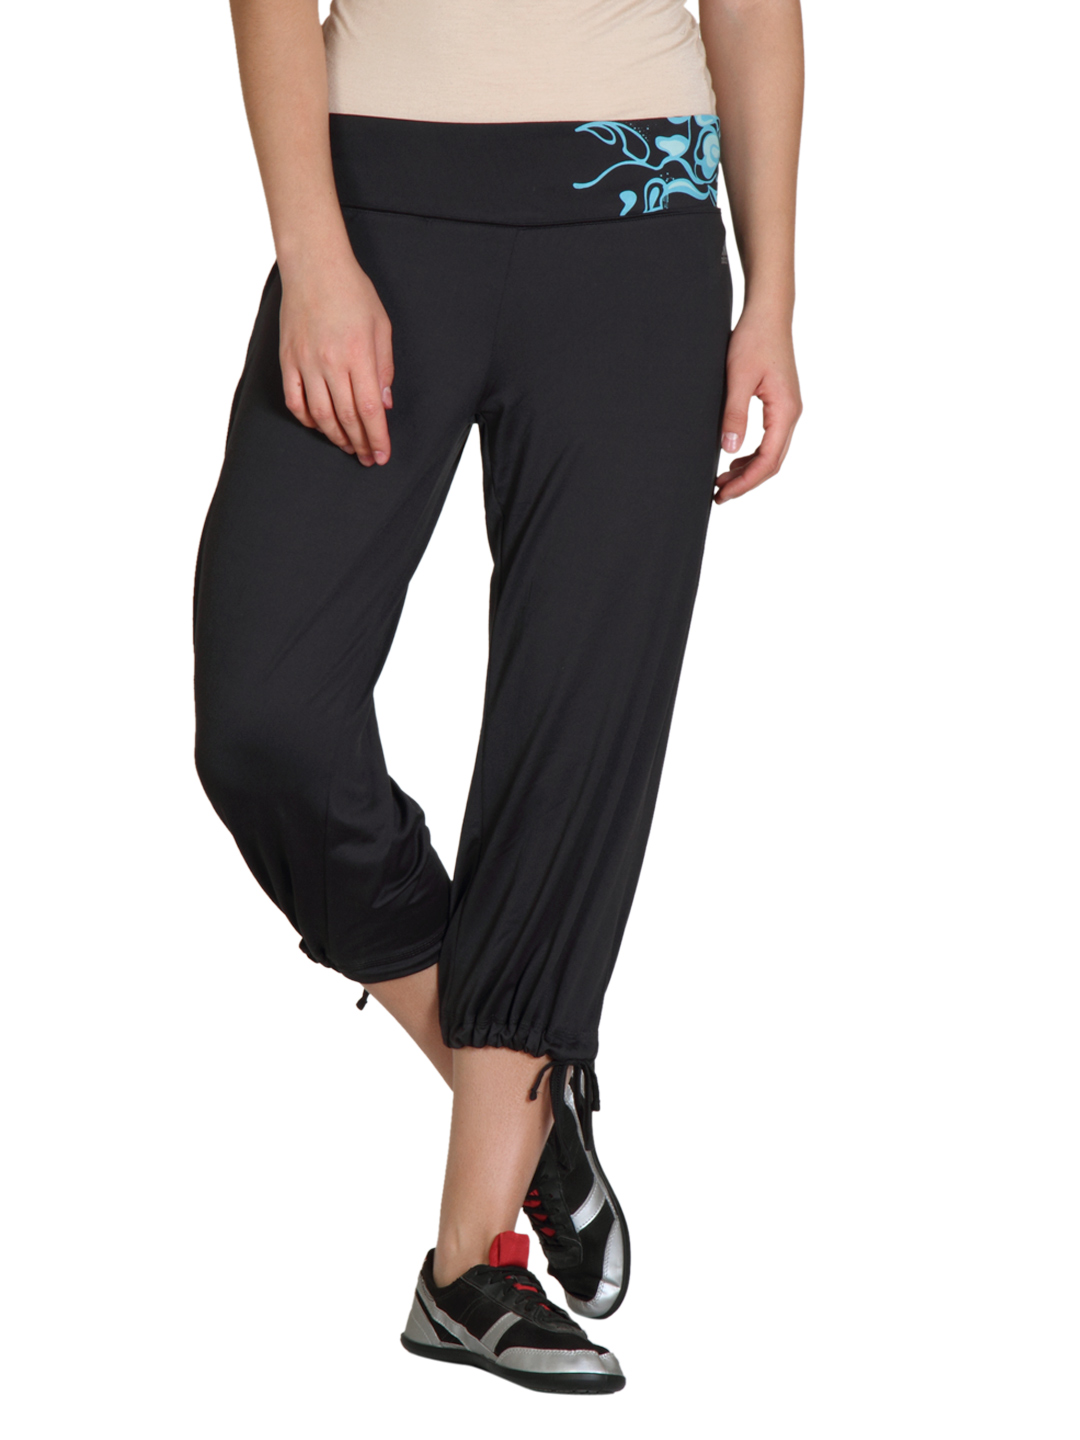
ADIDAS Women Dark Grey Capris
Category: Apparel / Bottomwear / Capris
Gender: Women
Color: Grey
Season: Summer 2012
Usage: Casual